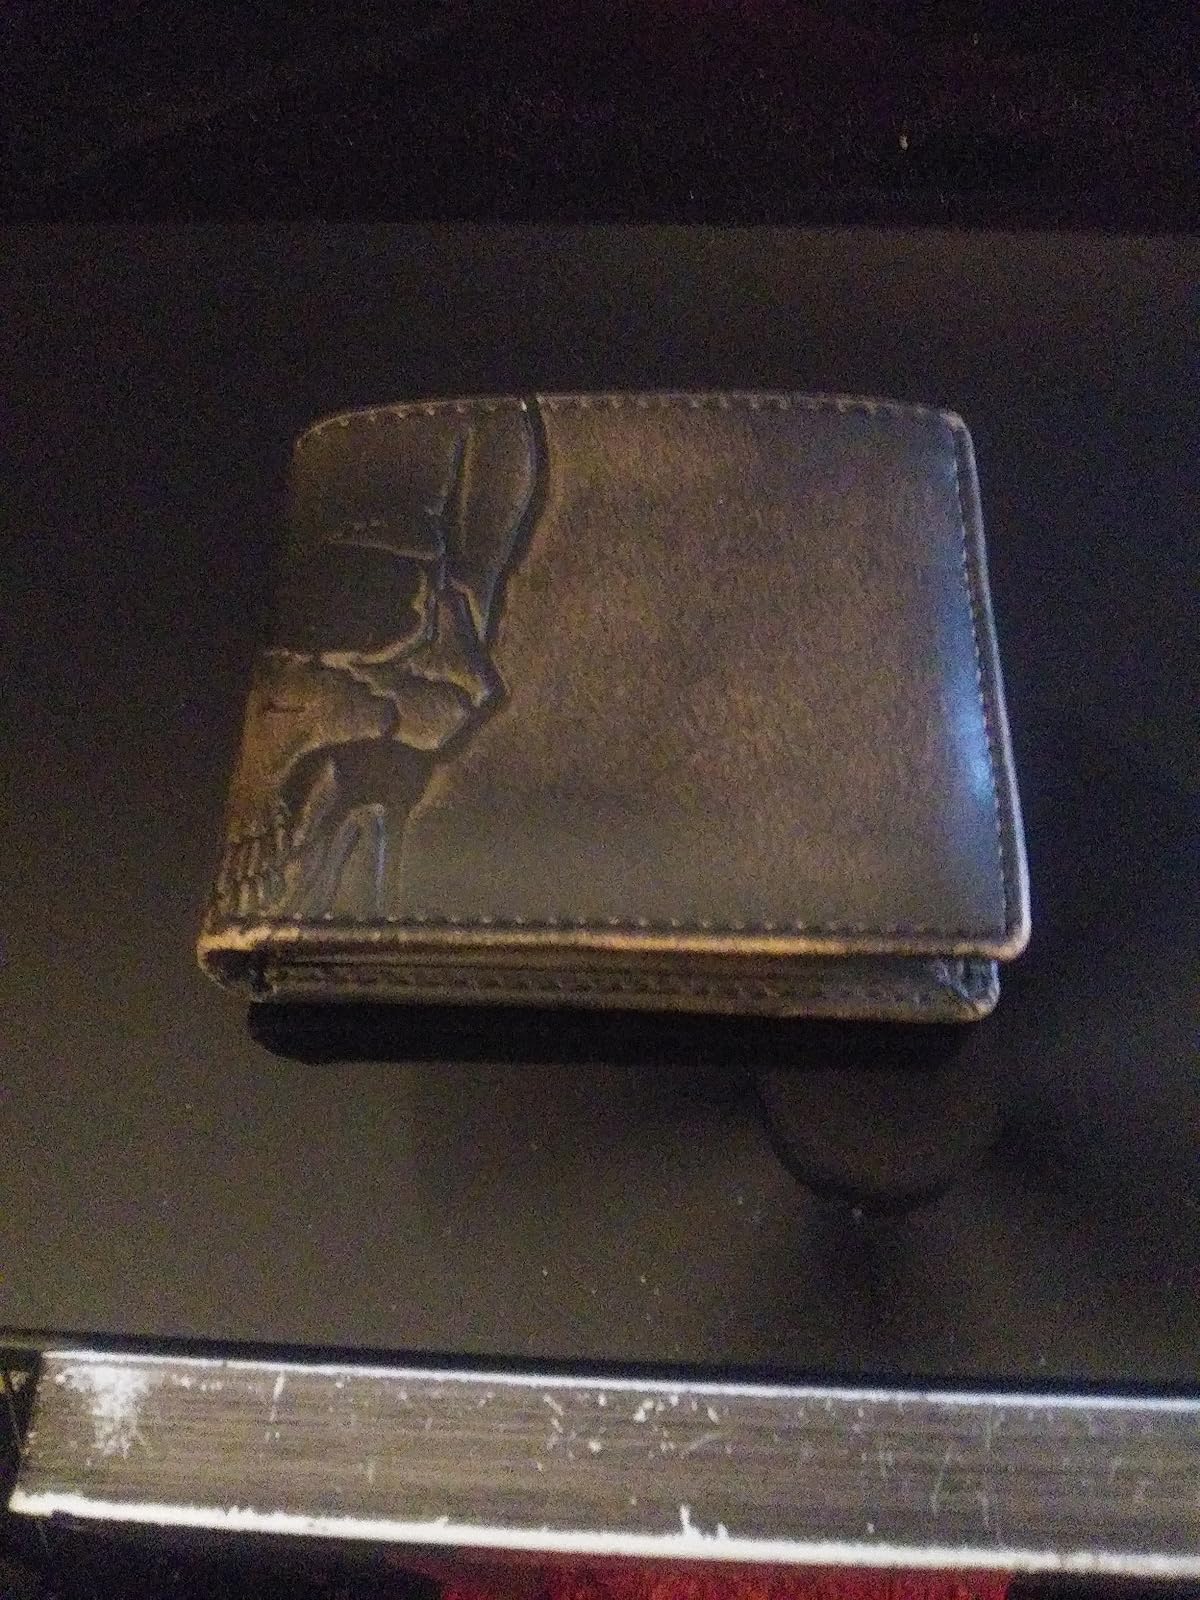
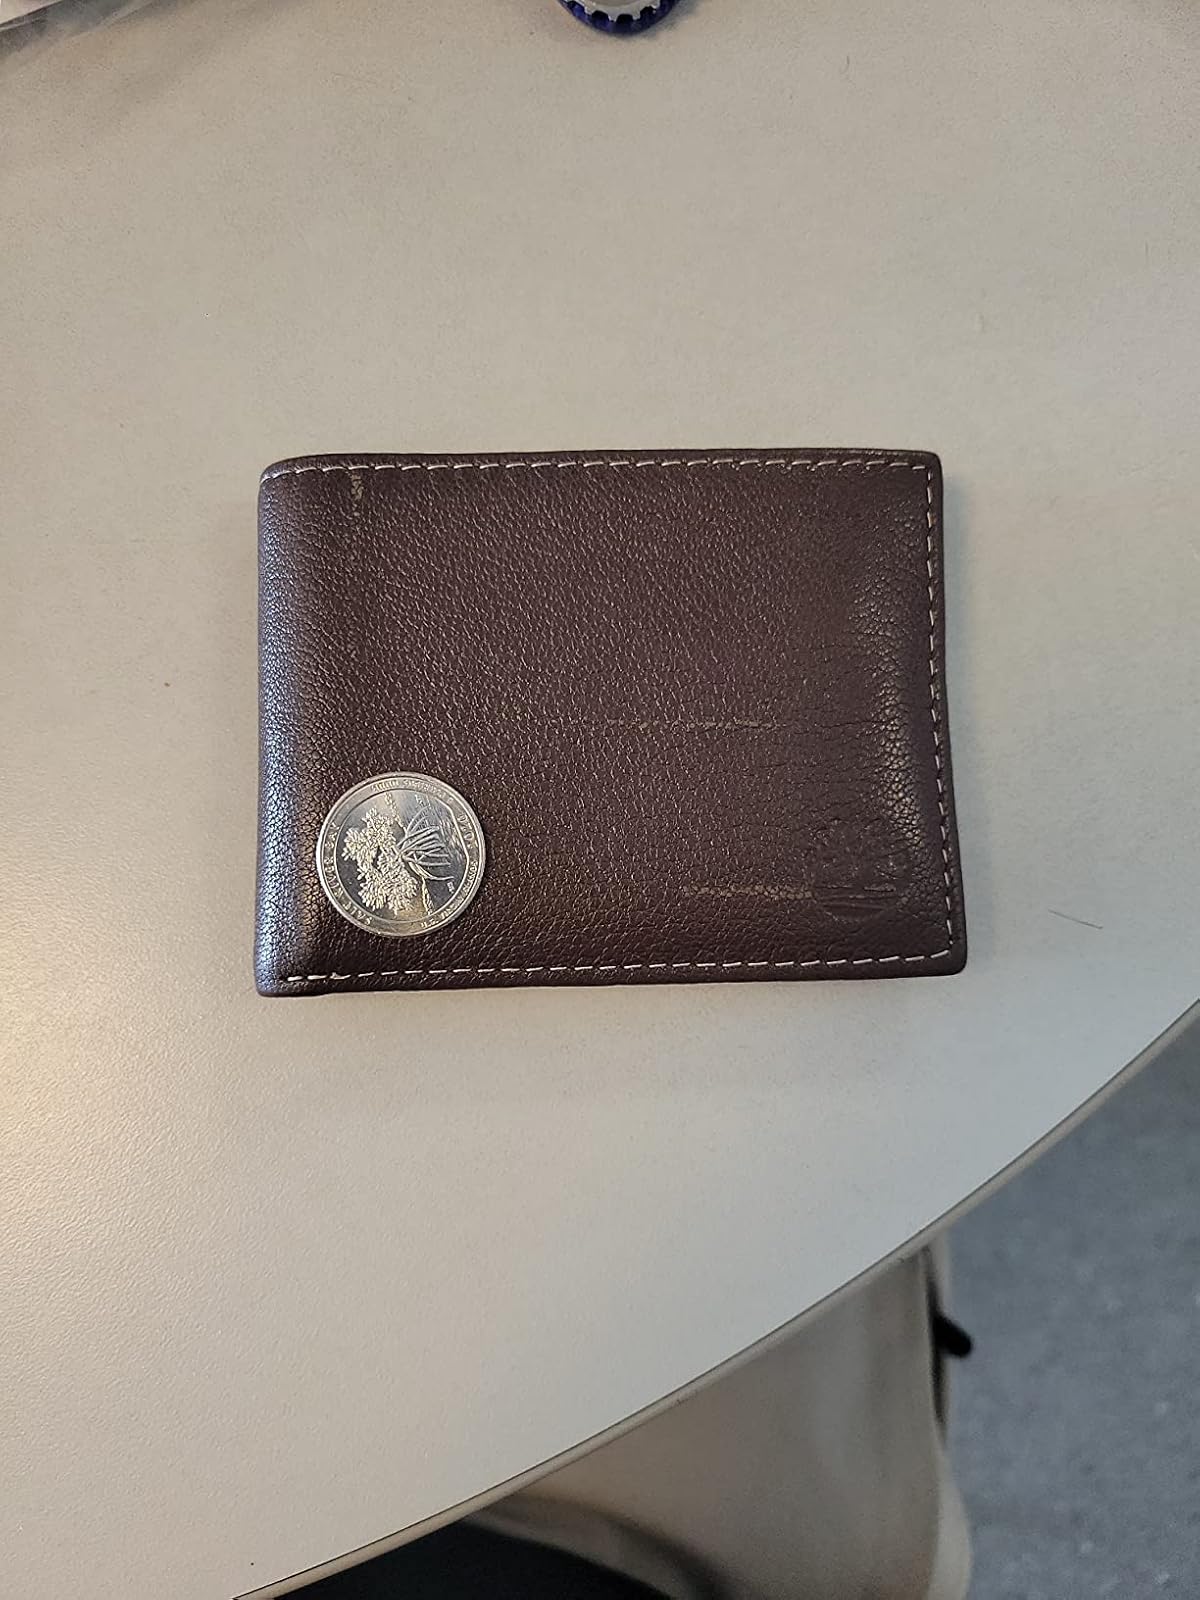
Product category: accessories_wallet
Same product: no